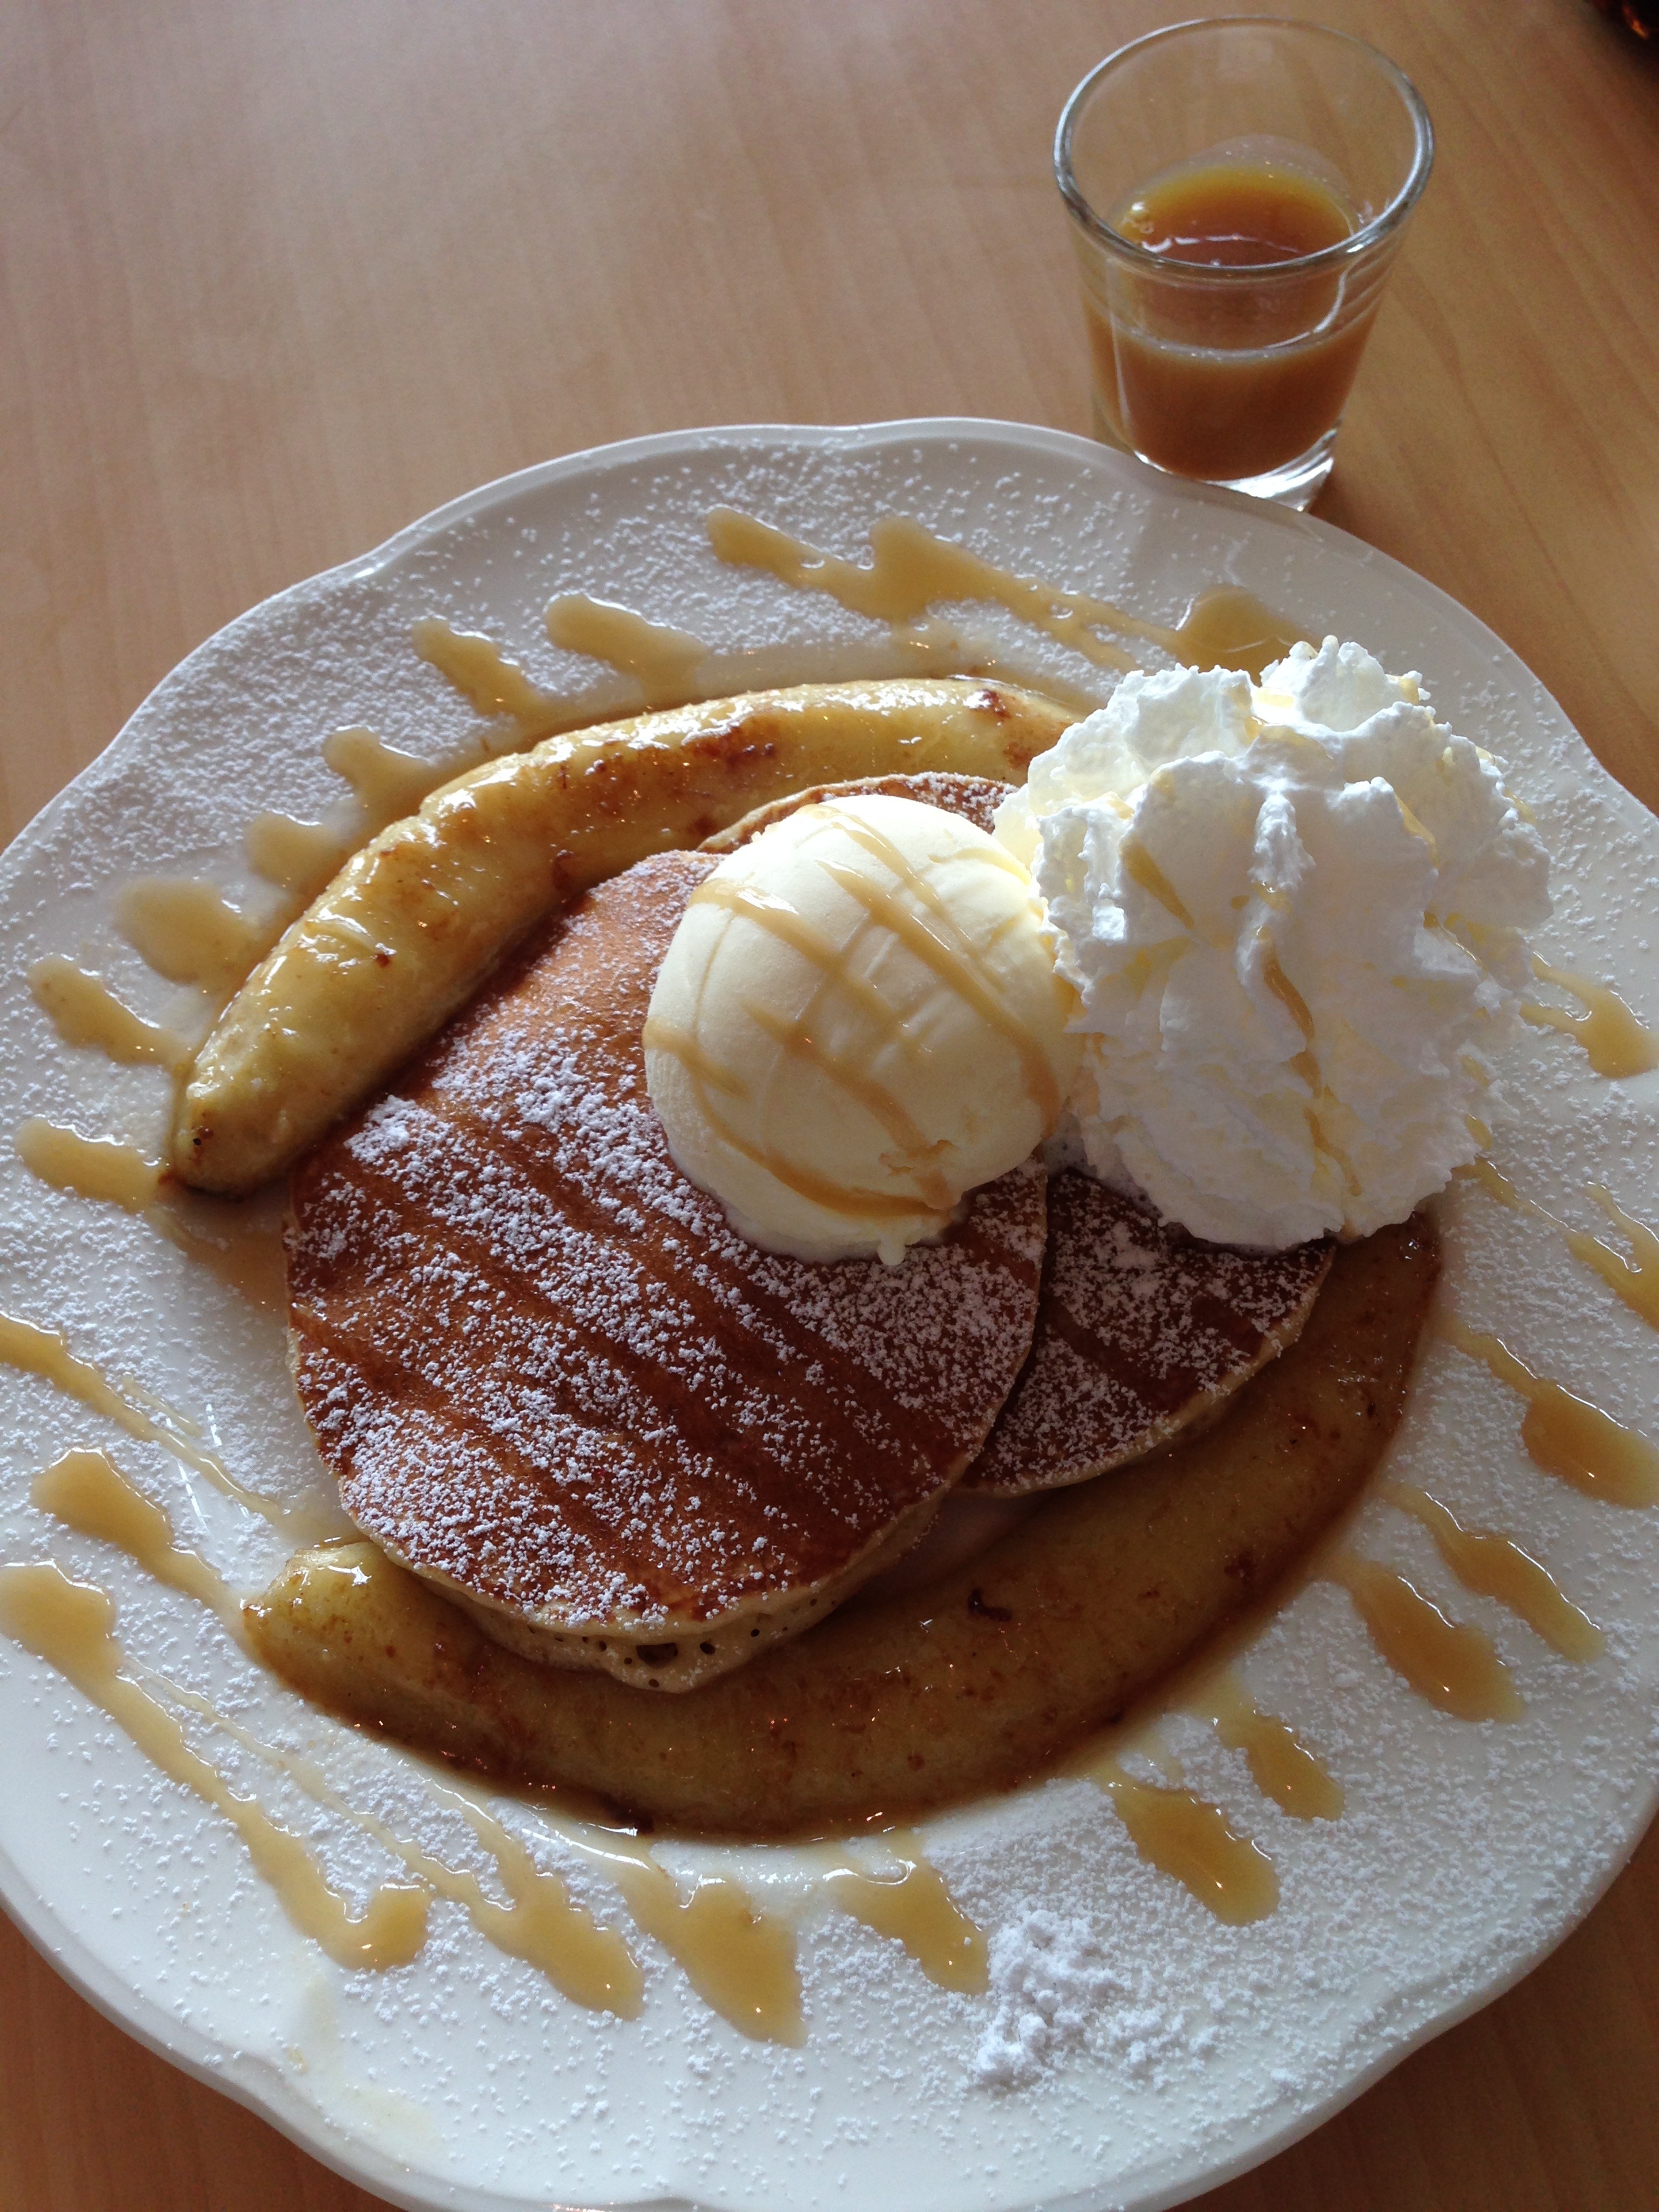
dish, meal, food, produce, banana, breakfast, dessert, caramel, pancake, whipped cream, flavor, pancake banana caramel